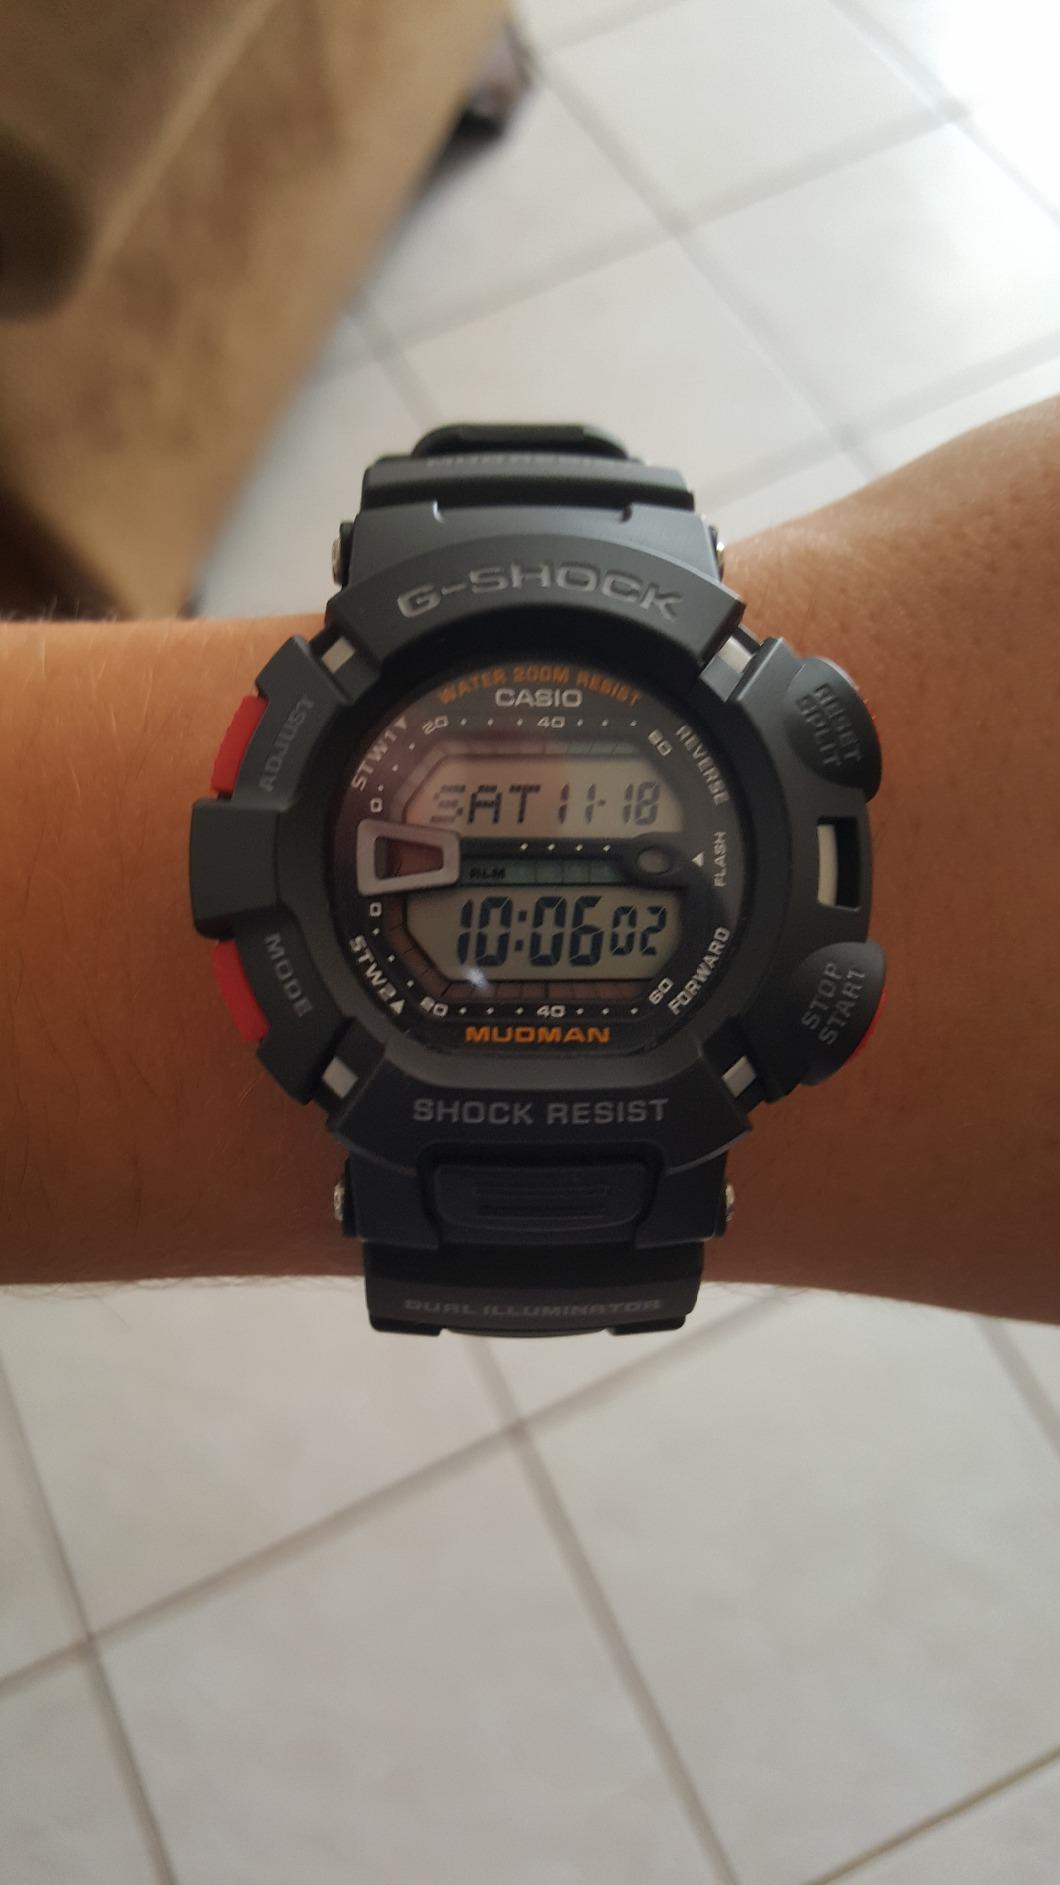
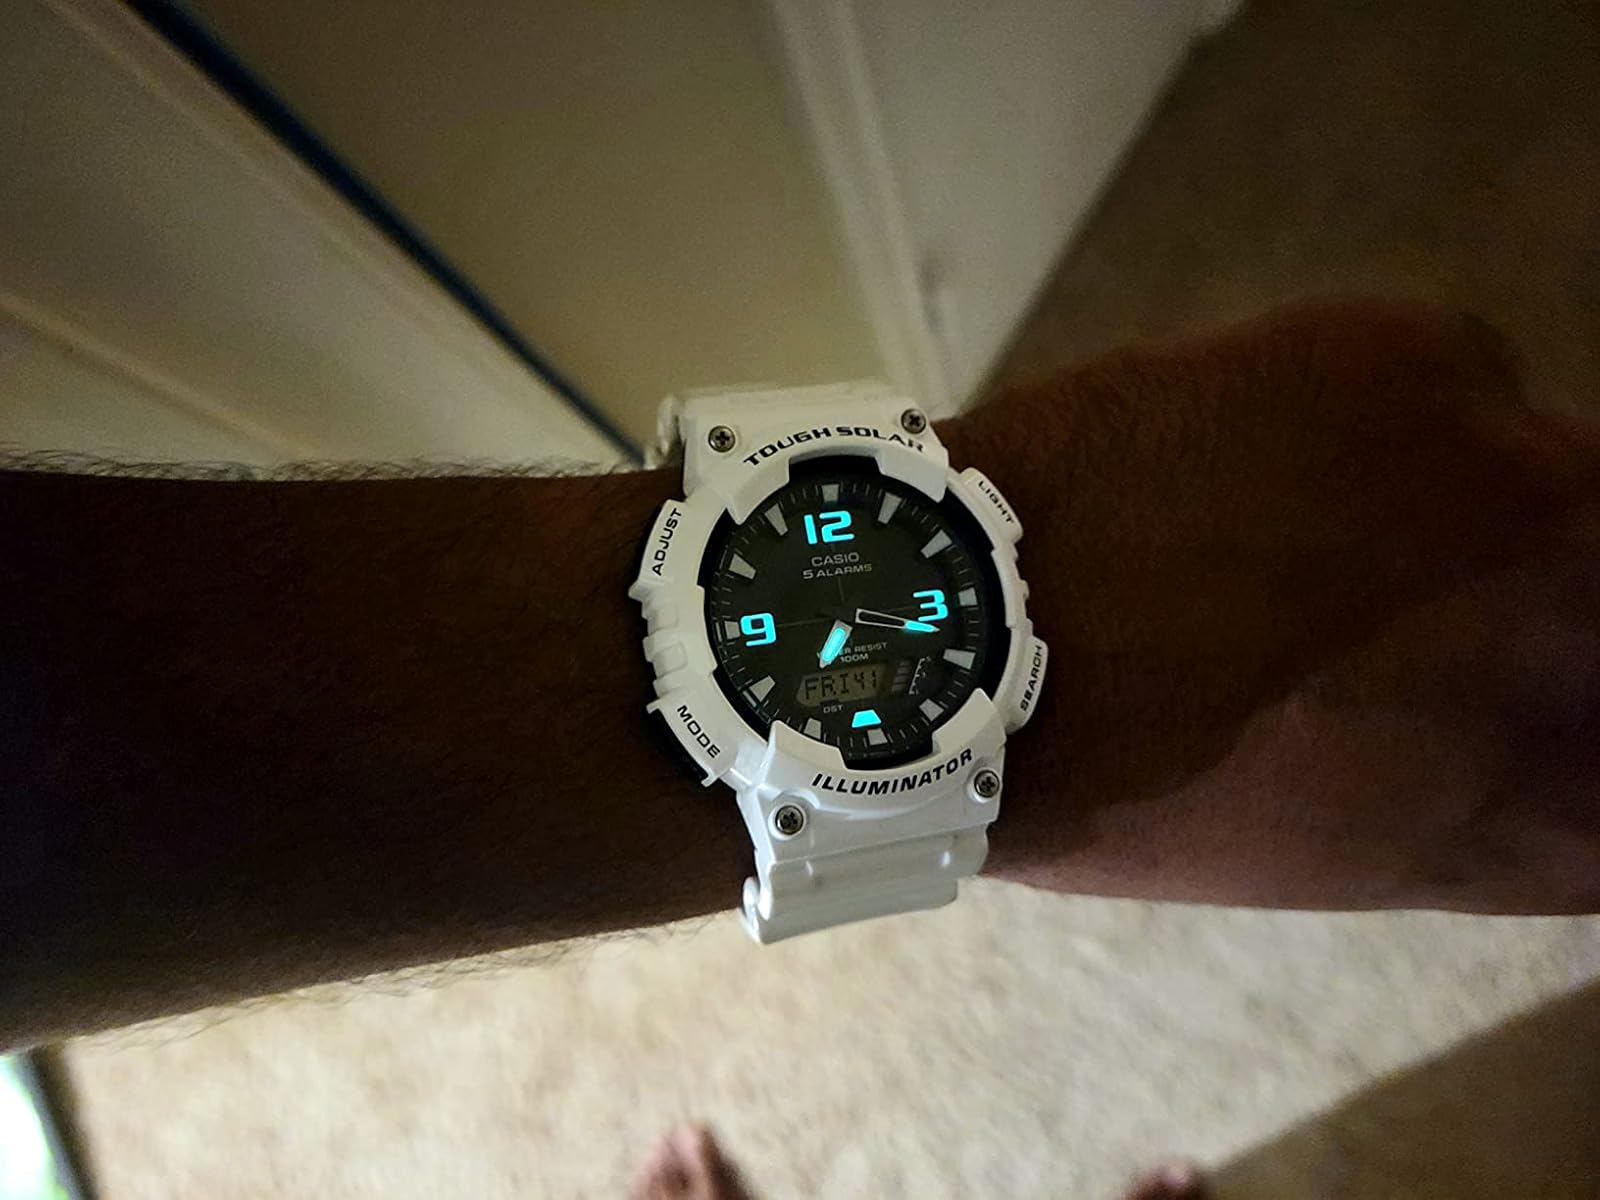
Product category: accessories_watch
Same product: no